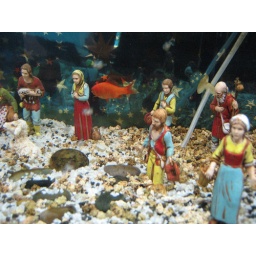
Christmas scene in the fish tank in my local pizza place - Pizzeria Ternana, Civita Castellana.